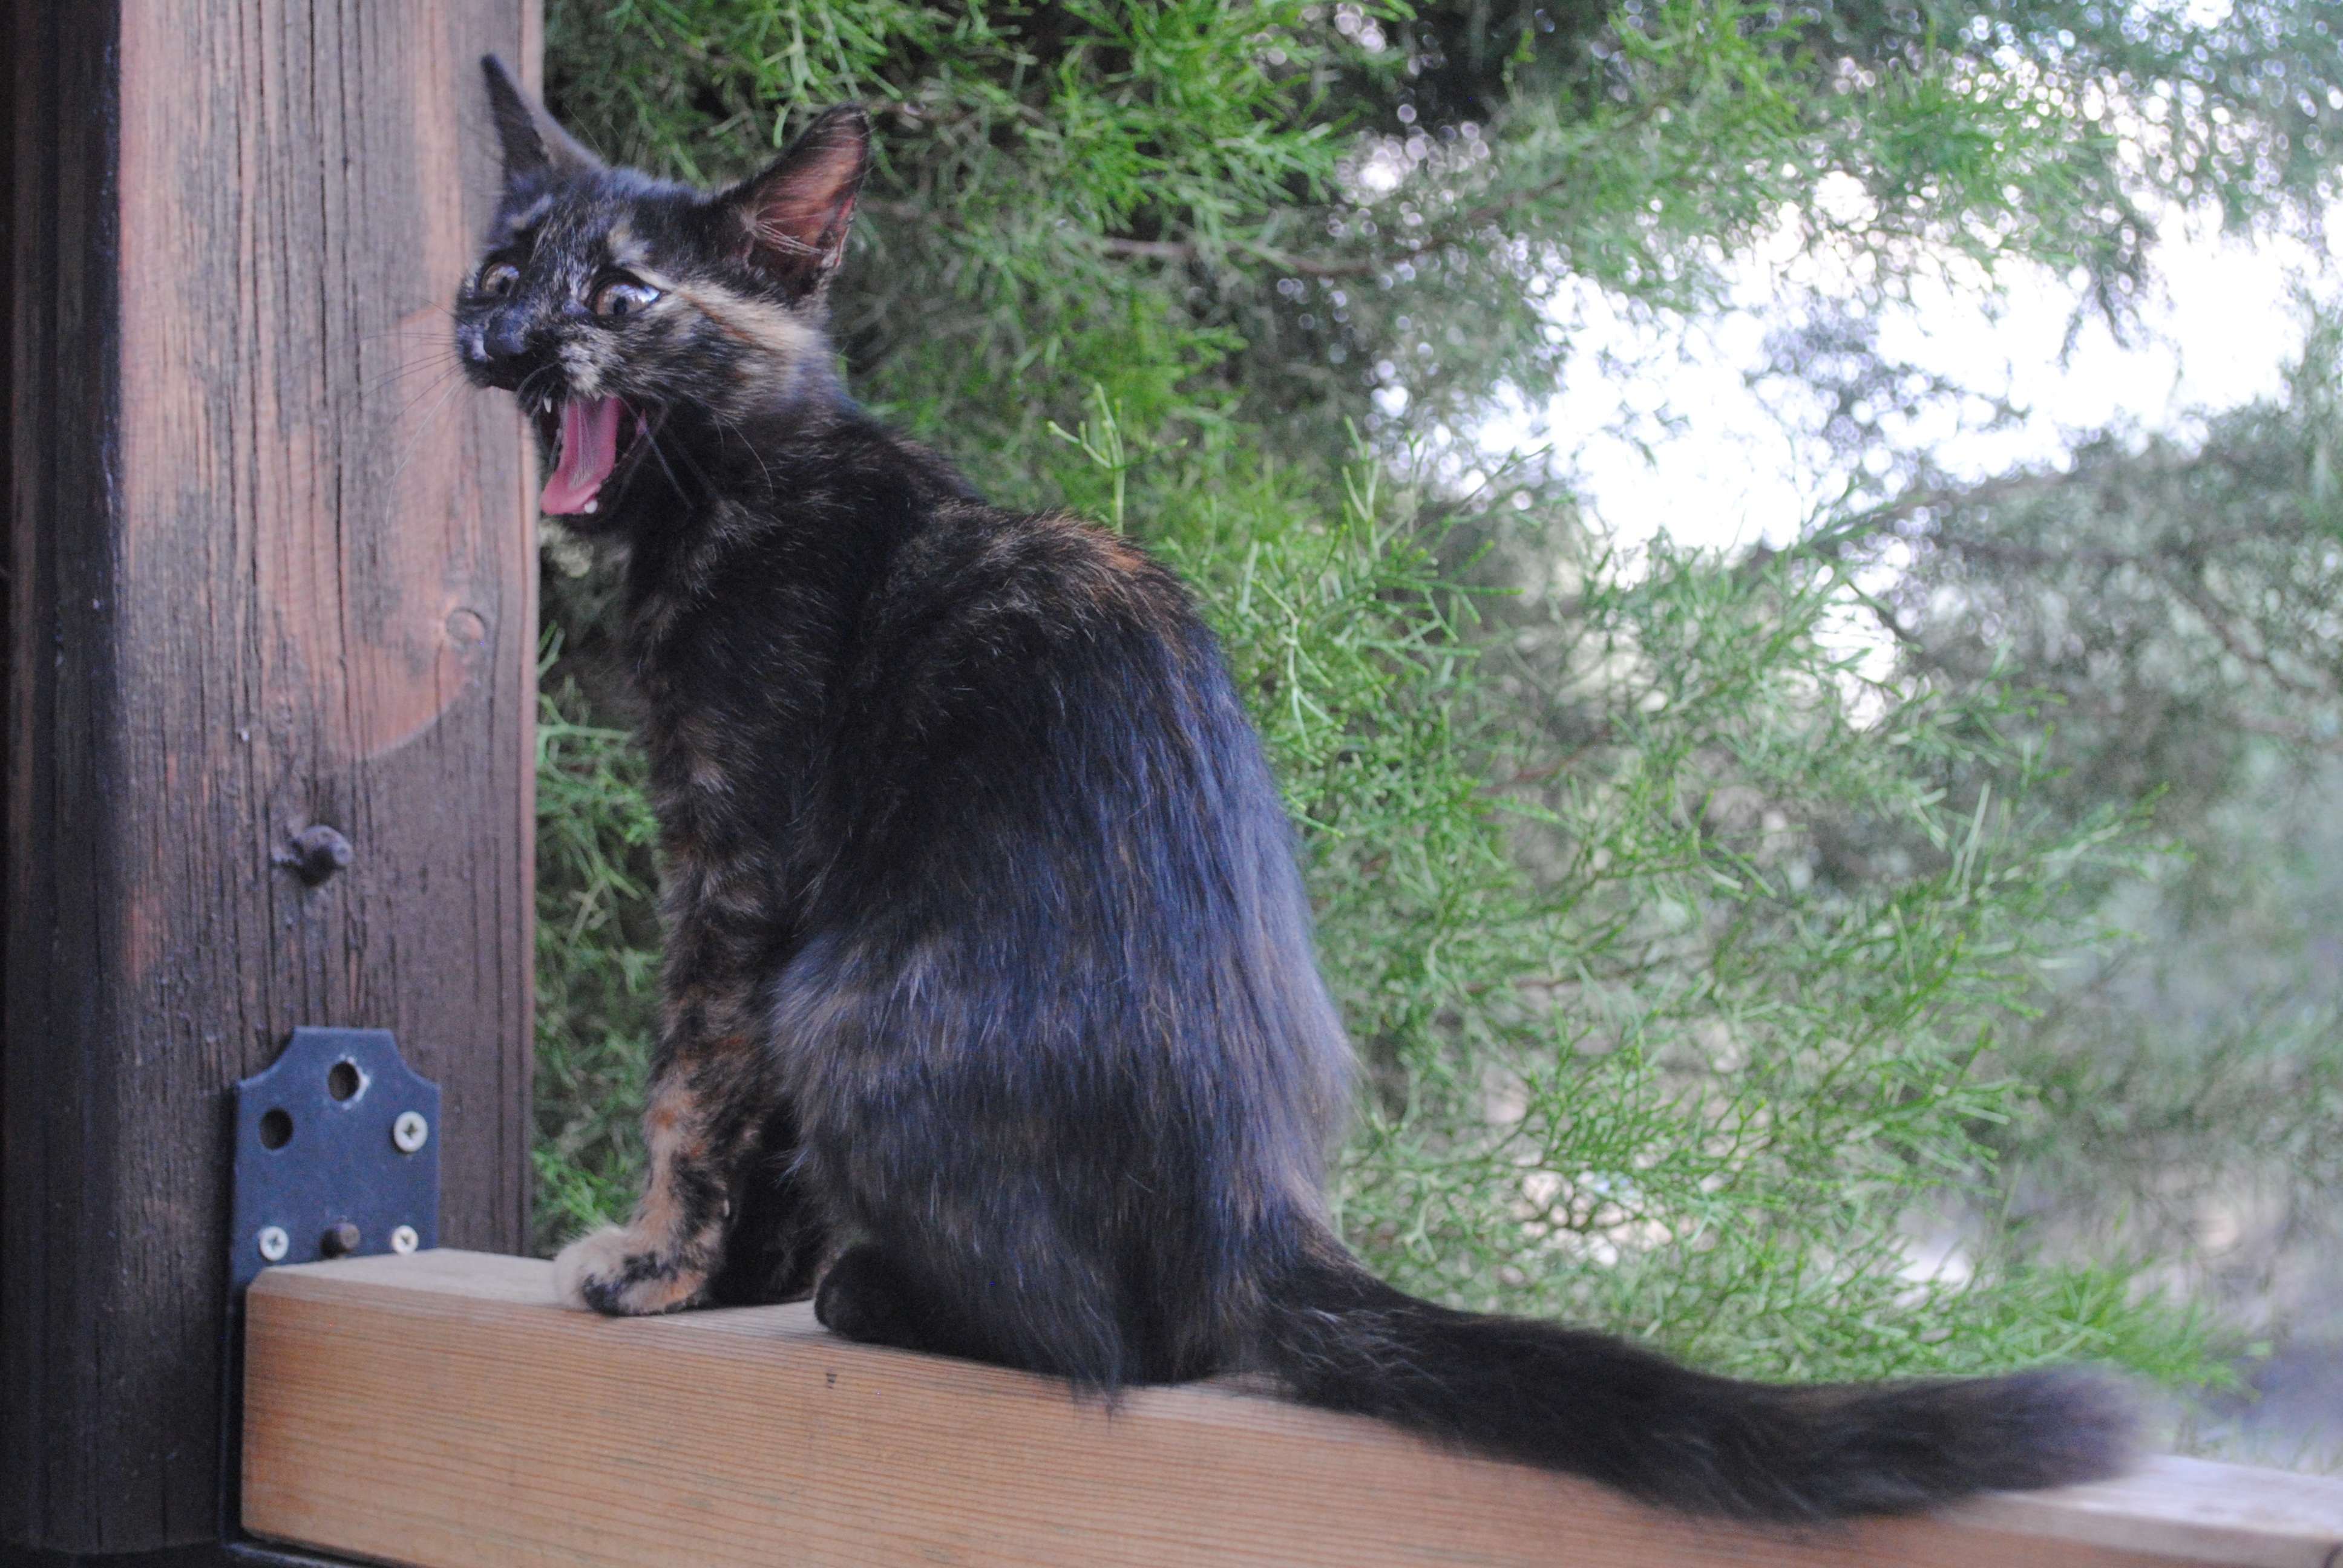
animal, cute, pet, kitten, cat, feline, mammal, fauna, laughing, fun, kitty, pussy, vertebrate, adorable, execution, laughing kitten, laughing cat, yawning cat, outdoor kitten